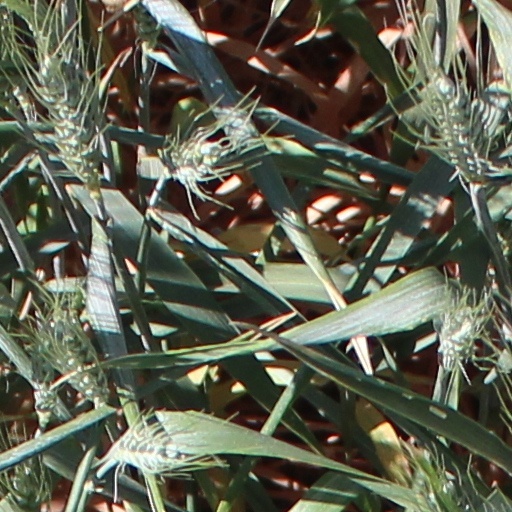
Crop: wheat